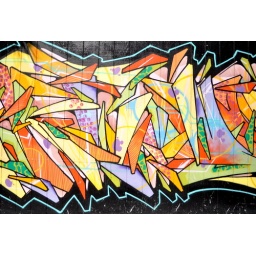
Graffiti across the street from the landmark building Defenestration in SOMA